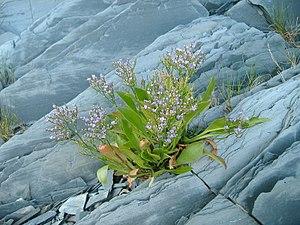
Le Limonium de Caroline, aussi appelé Lavande de mer, est une plante herbacée vivace de la famille des Plumbaginaceae.